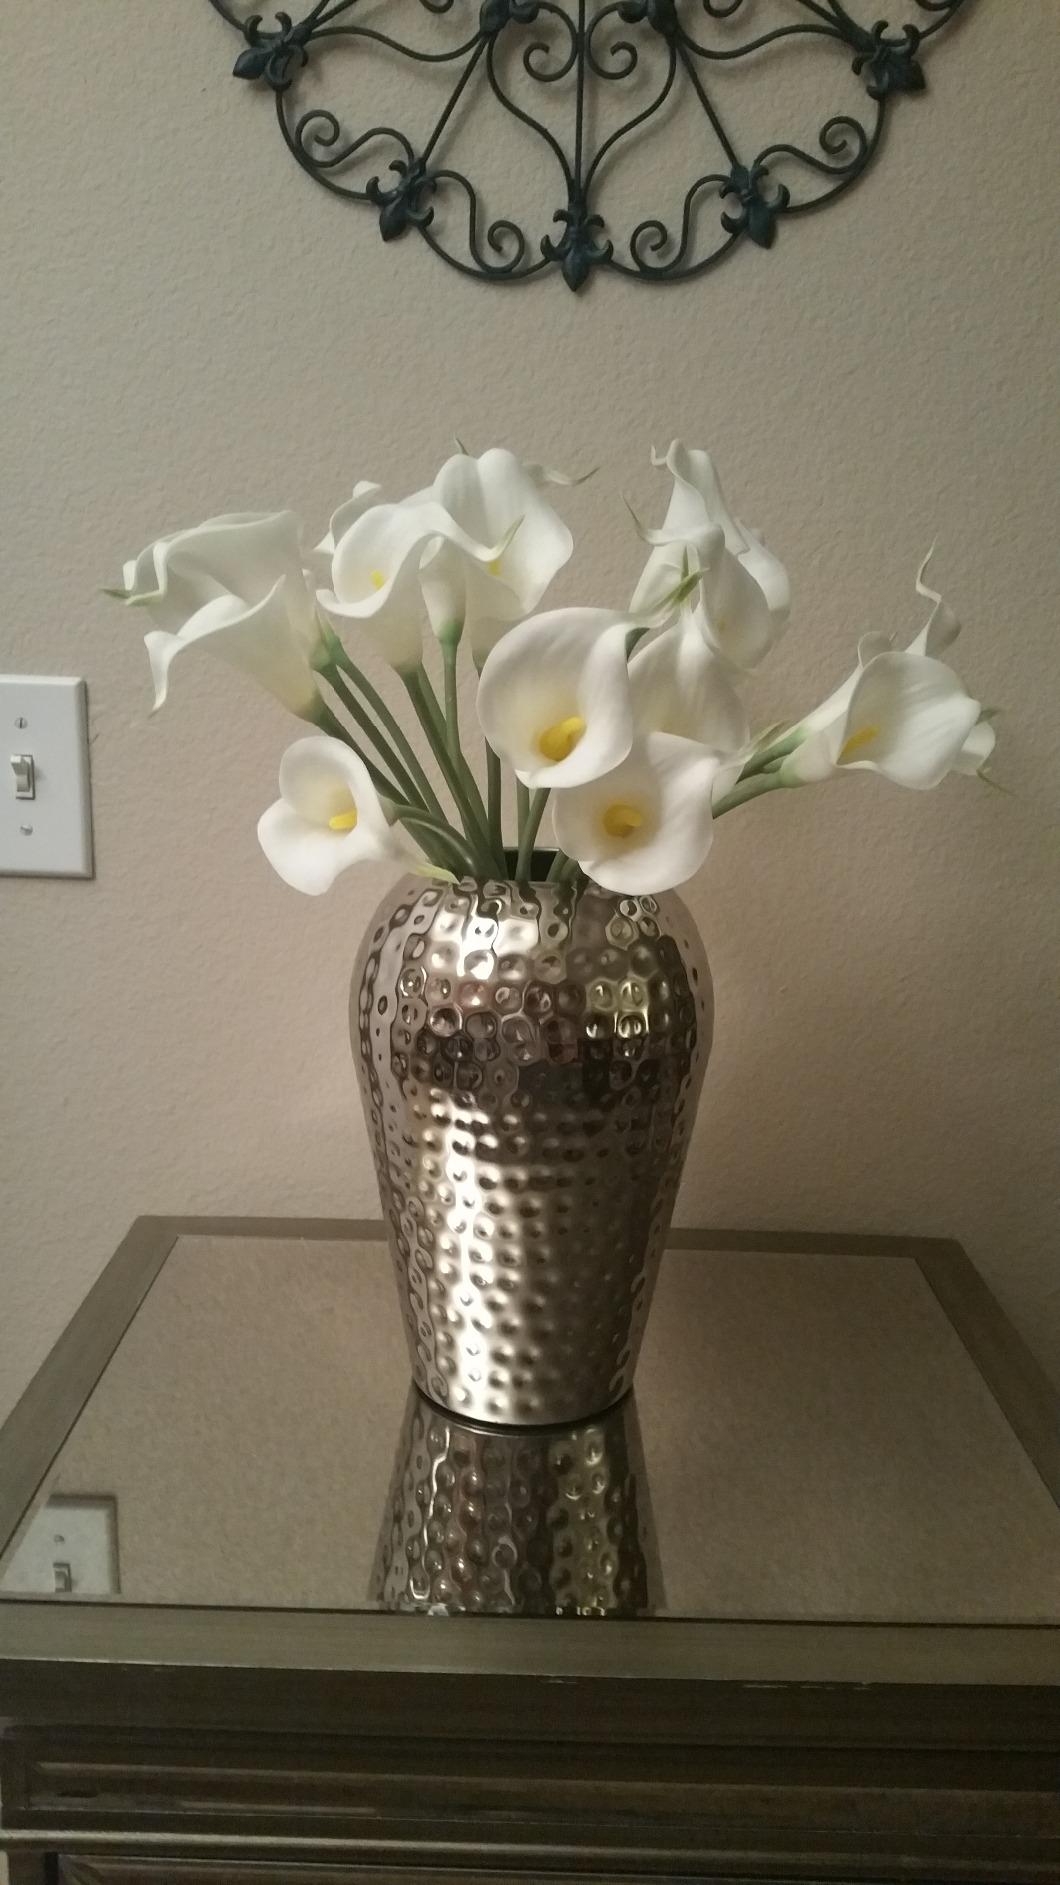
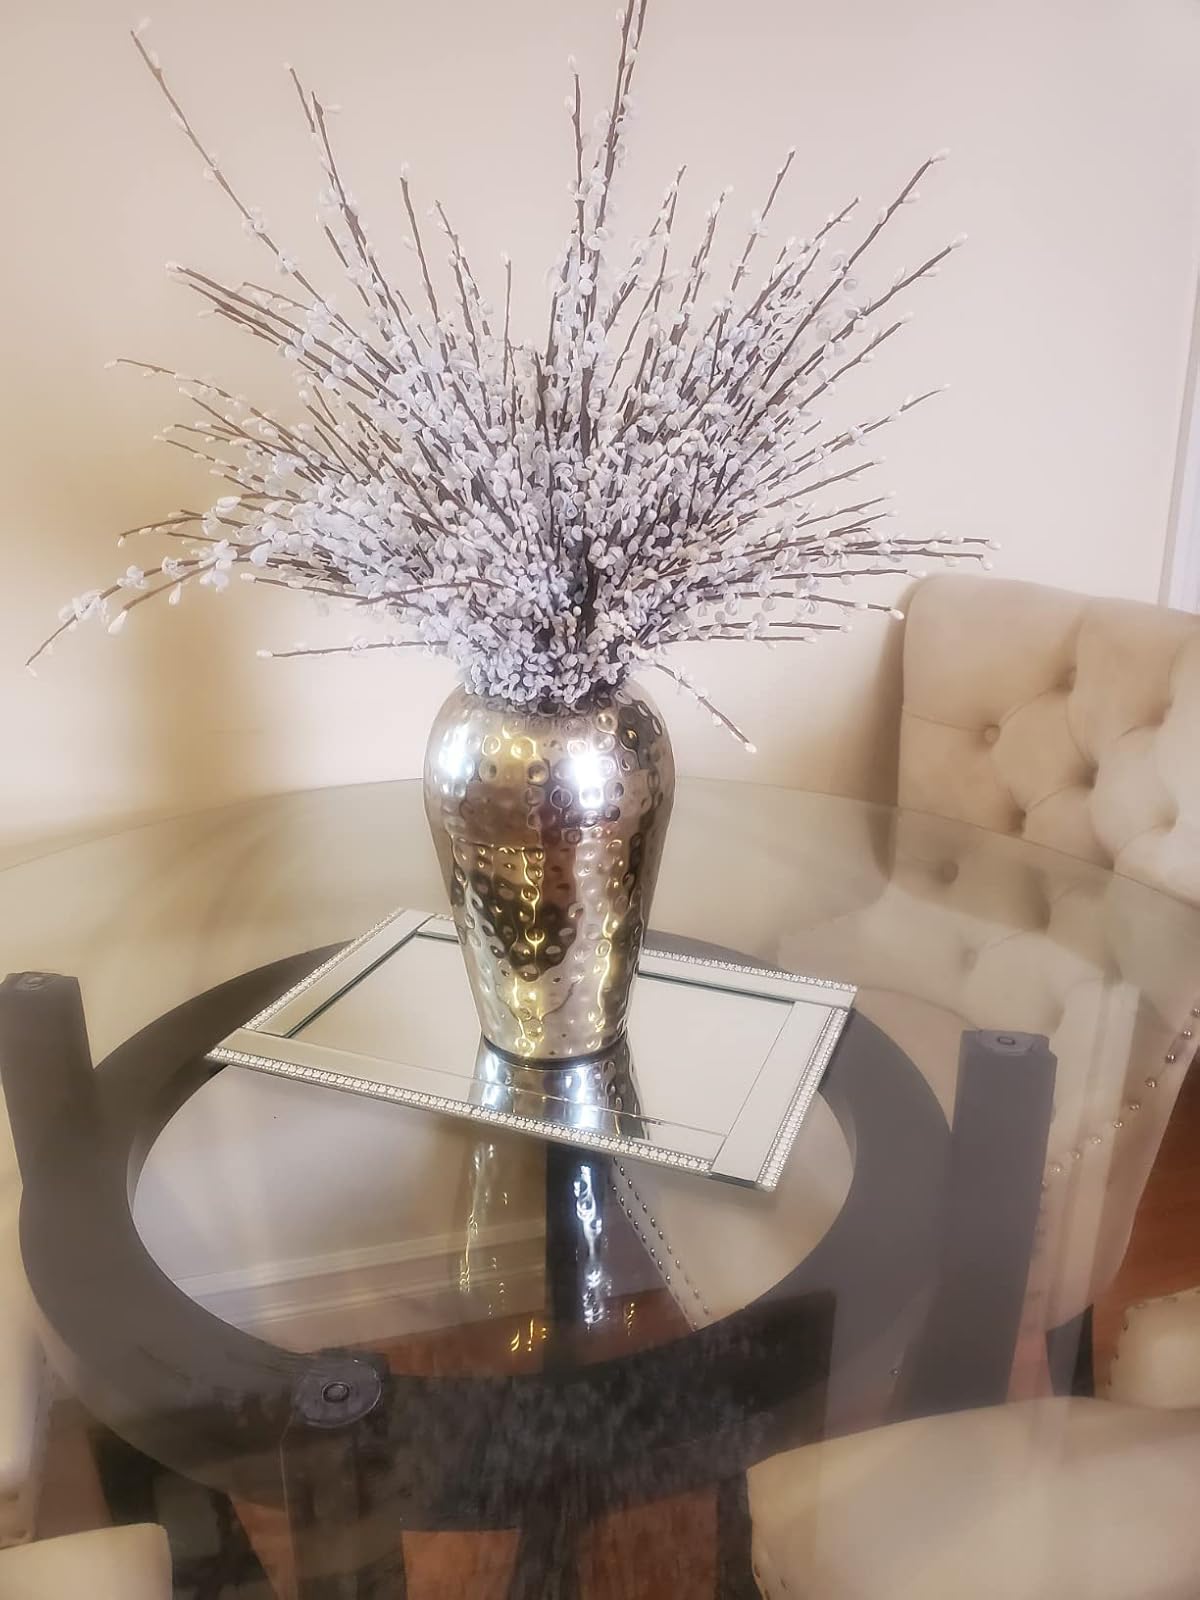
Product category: vase
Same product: yes